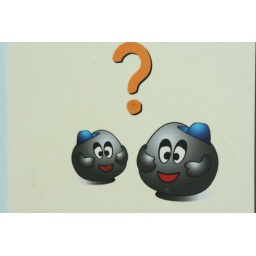
This was on a sign at a pebble beach (Gugyedeung) in Wando